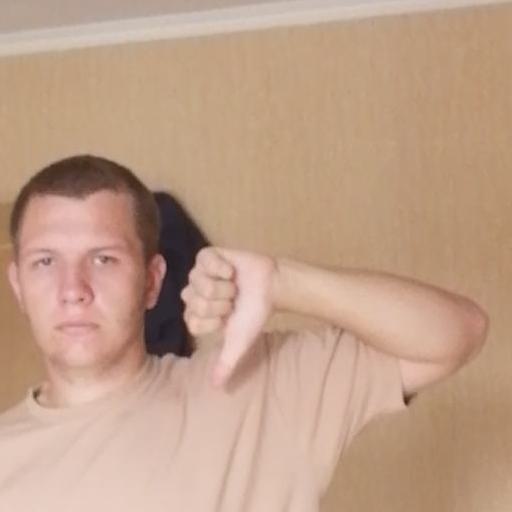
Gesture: dislike